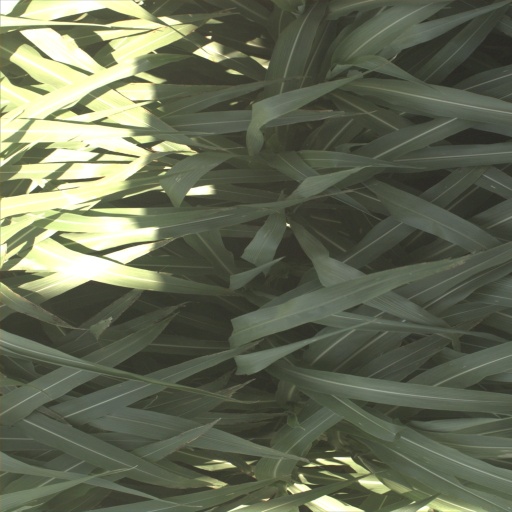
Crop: sorghum